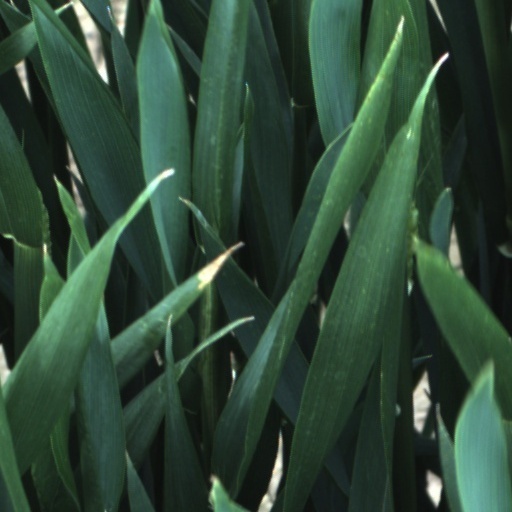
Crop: wheat